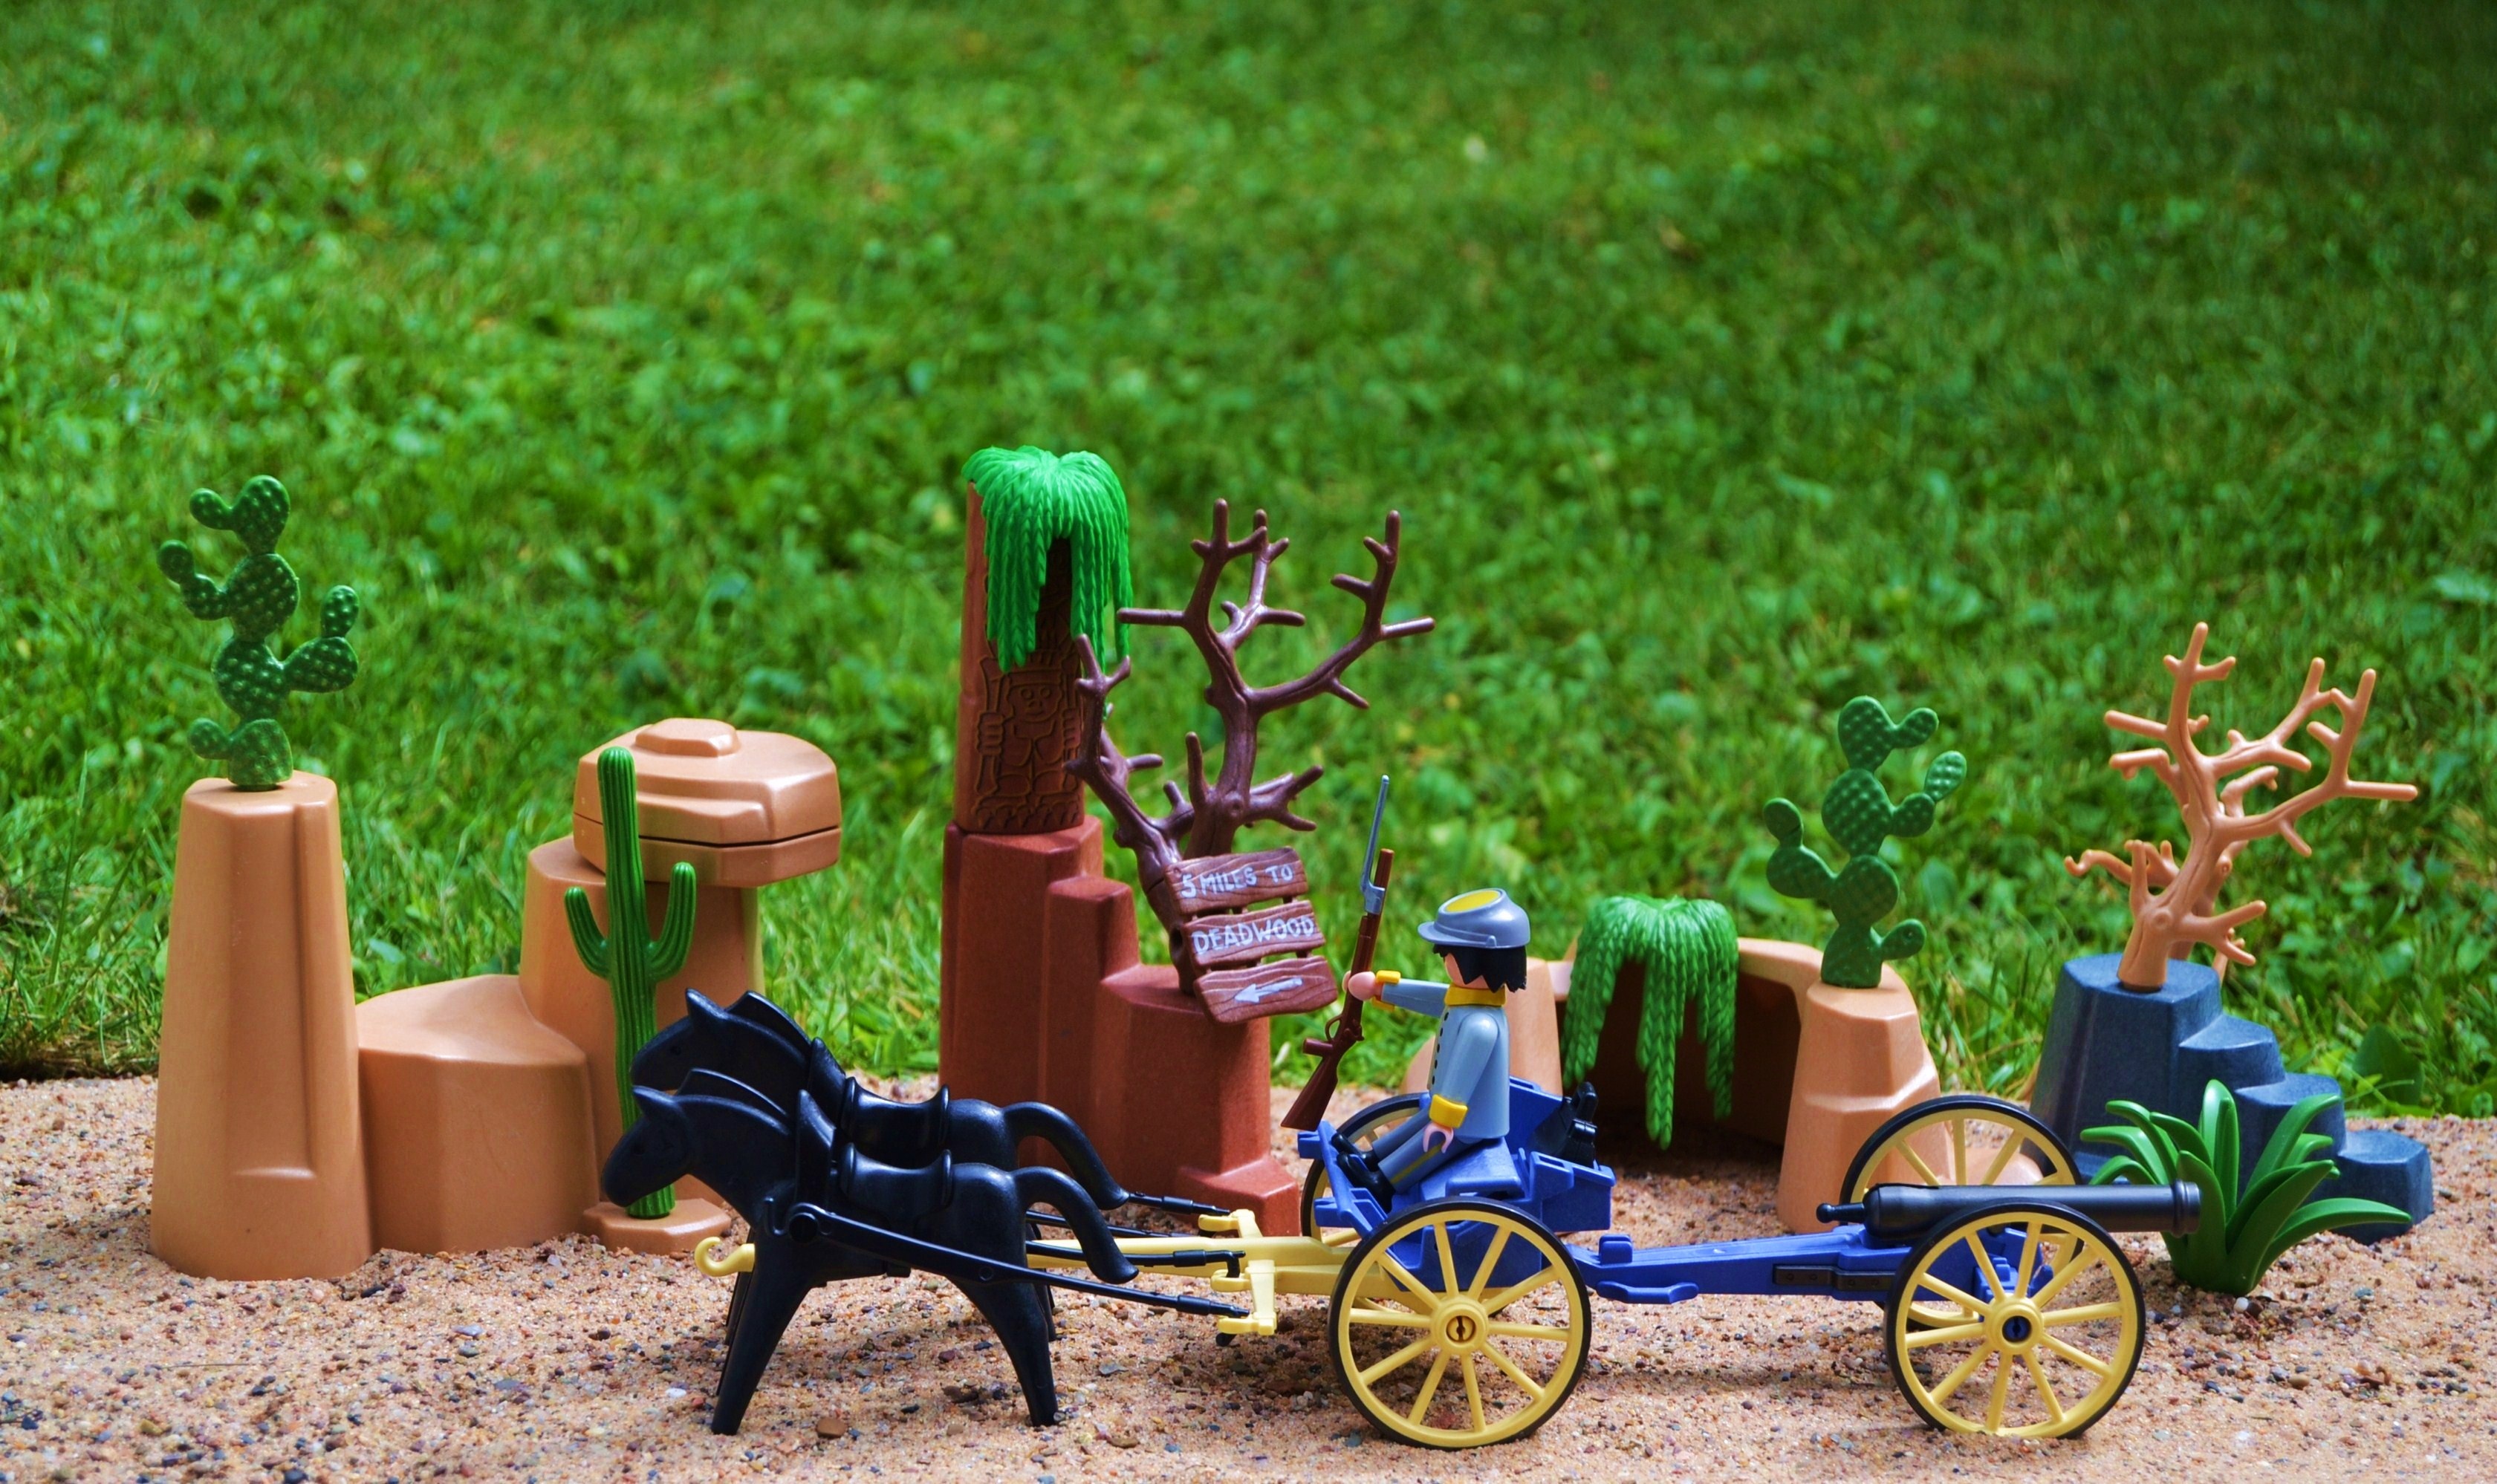
grass, lawn, meadow, cart, flower, vehicle, usa, america, backyard, agriculture, playmobil, gun, western, soldiers, yard, coach, confederate, southern states